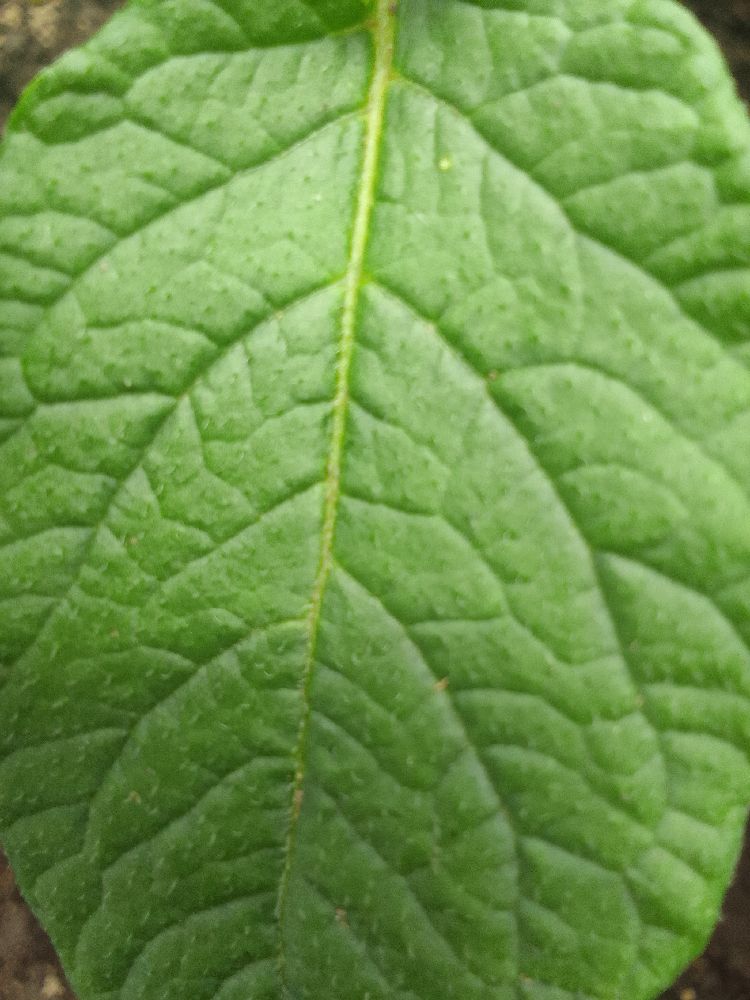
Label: Healthy